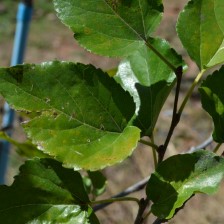
Variety: Kamphaengsaeng42